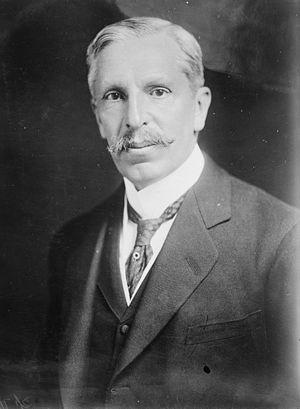
Pedro Lascuráin Paredes, né le 8 mai 1856 à Mexico et mort le 21 juillet 1952 dans la même ville, est un juriste et homme d'État mexicain, brièvement président de la République.
Plusieurs personnalités politiques ont été président pendant une journée ou moins :